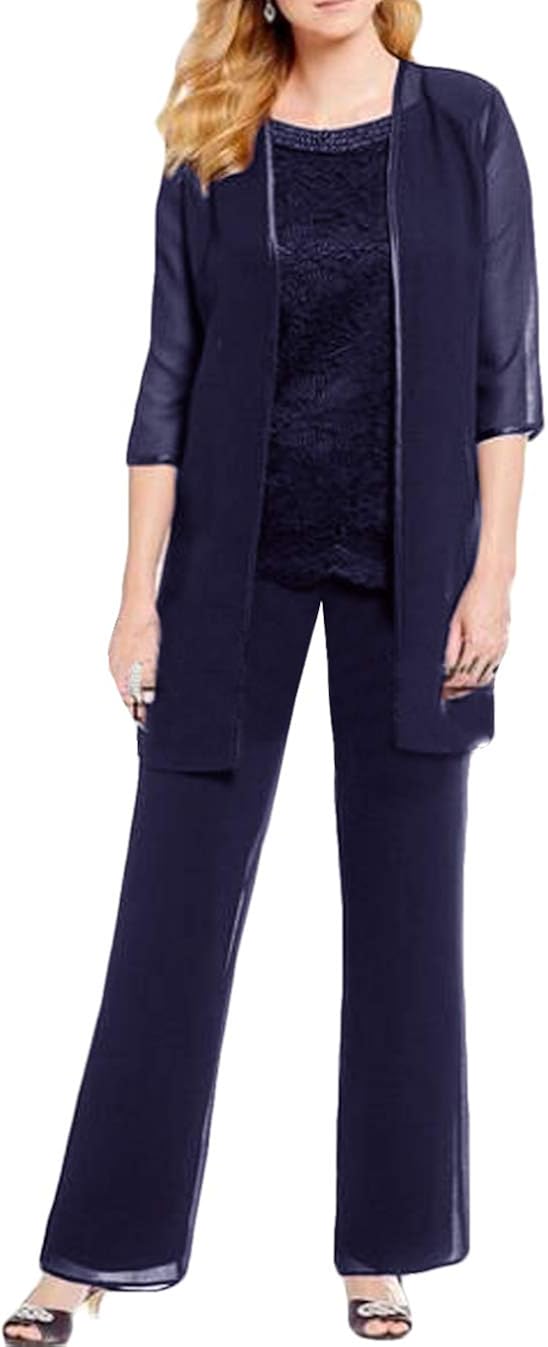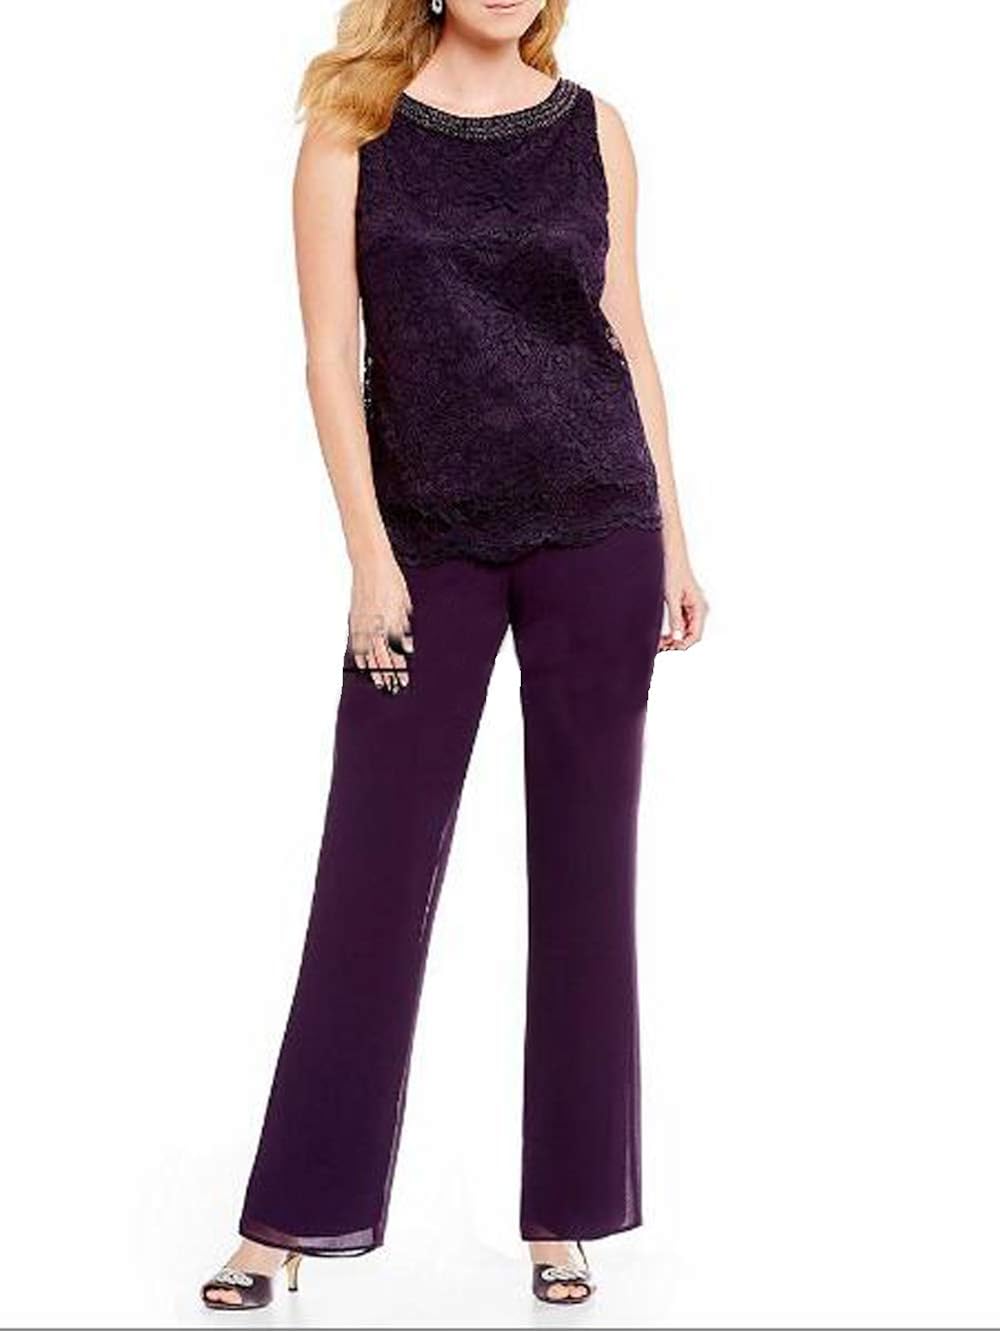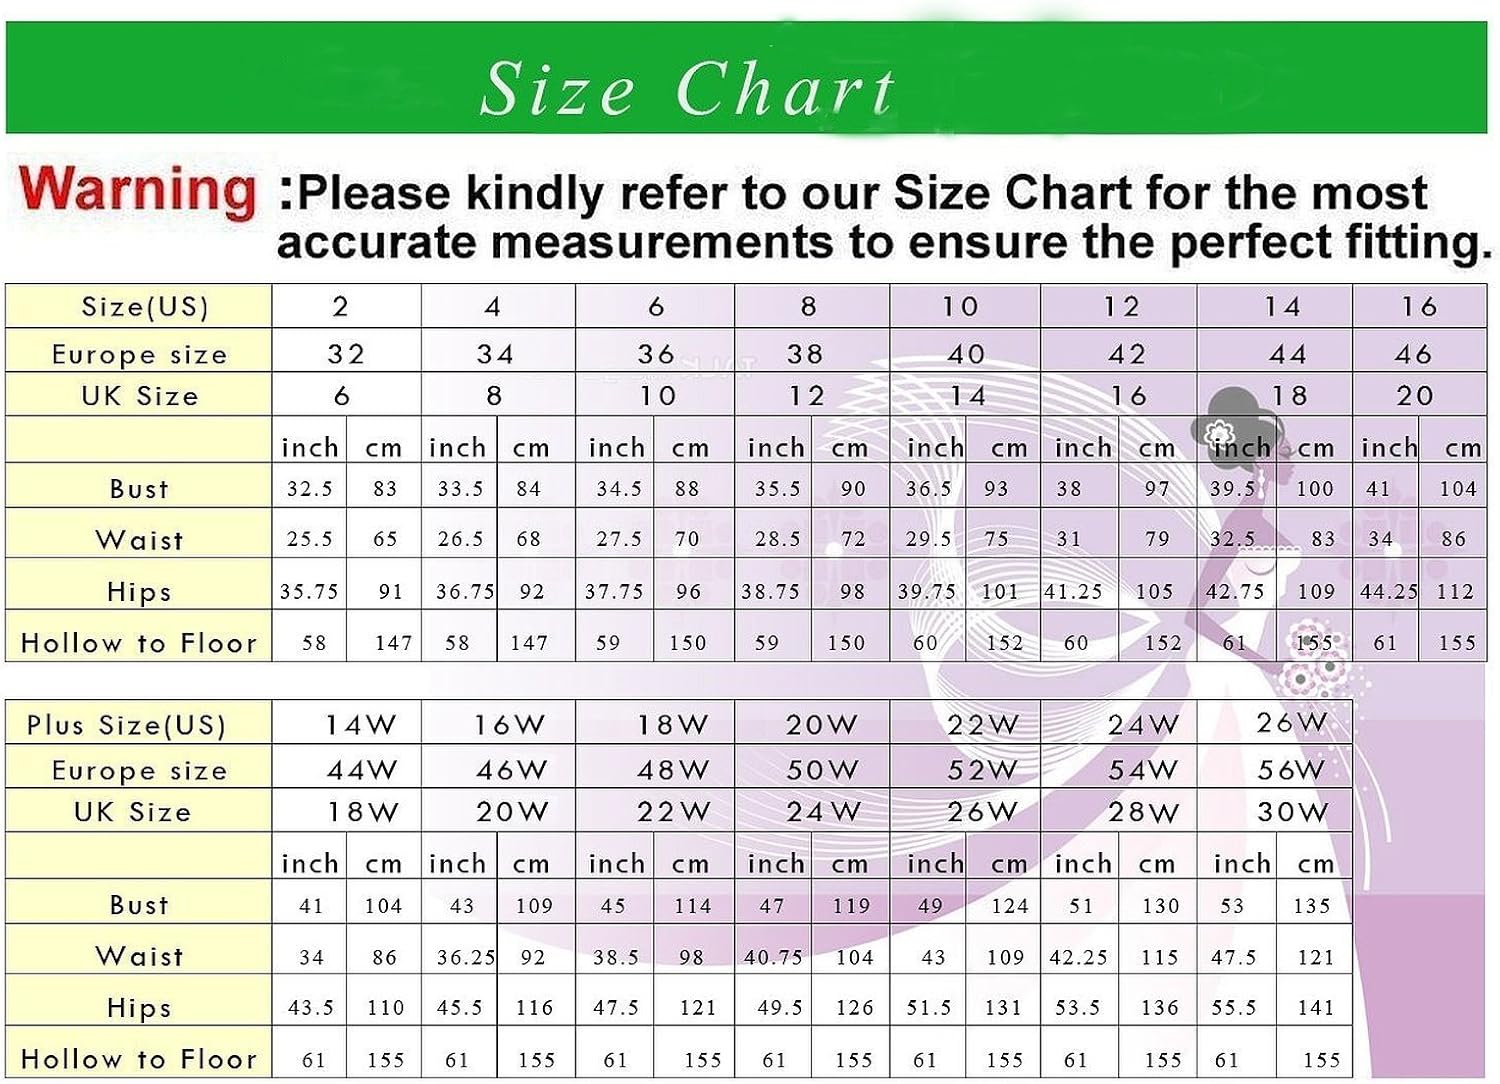
The Peachess 3 Pieces Mother of The Bride Trousers Set Chiffon Beaded Neck Pants Outfit Elastic Waist
Category: AMAZON FASHION
Welcome to our shop The Peachess,the world's leading online retailer prom dresses,evening dresses,homecoming dresses,bridesmaid dresses and cocktail gowns. Fit for Graduation,Formal,Prom,Party,Special occasions,Homecoming junior dresses. Customers can choose their favorite dressess with high quality and affordable price. Please Check more details as below: Customized:Yes Actual Images:Yes Fully Lined:Yes For accurate measurements of Bust, Waist, Hips and Hollow to Floor, please kindly refer to our Size Chart Picture. If you are not sure about your size, you can send us your measurement details as list if you need a customsized dress,please send us the measurements as below: 1.Bust_____inch 2.Waist_____inch 3.Hip _____inch 4.shoulder to bust_____inch 5.shoulder to waist_____inch 6.shoulder to shoulder_____inch 7.Hollow to hem (without heels)_____inch 8.Height (without heels)_____inch 9.Wiast to floor( for pant length)_____inch  The dress doesn't include any accessory,such as petticoat,gloves,shawl etc. The real color of the item may be slightly different from the pictures caused by brightness of your monitor and light brightness. If you have any other question,please contact us freely, and we are always at your service!
Features: 100% Polyester | Imported | Zipper closure | Hand Wash Only | Nifty and delicate | Made Of Chiffon | Please refer to OUR size chart displayed next to the main item images. | Accpet Custom Size and Color | Any Question, Email Us Freely: peachess@yeah.net